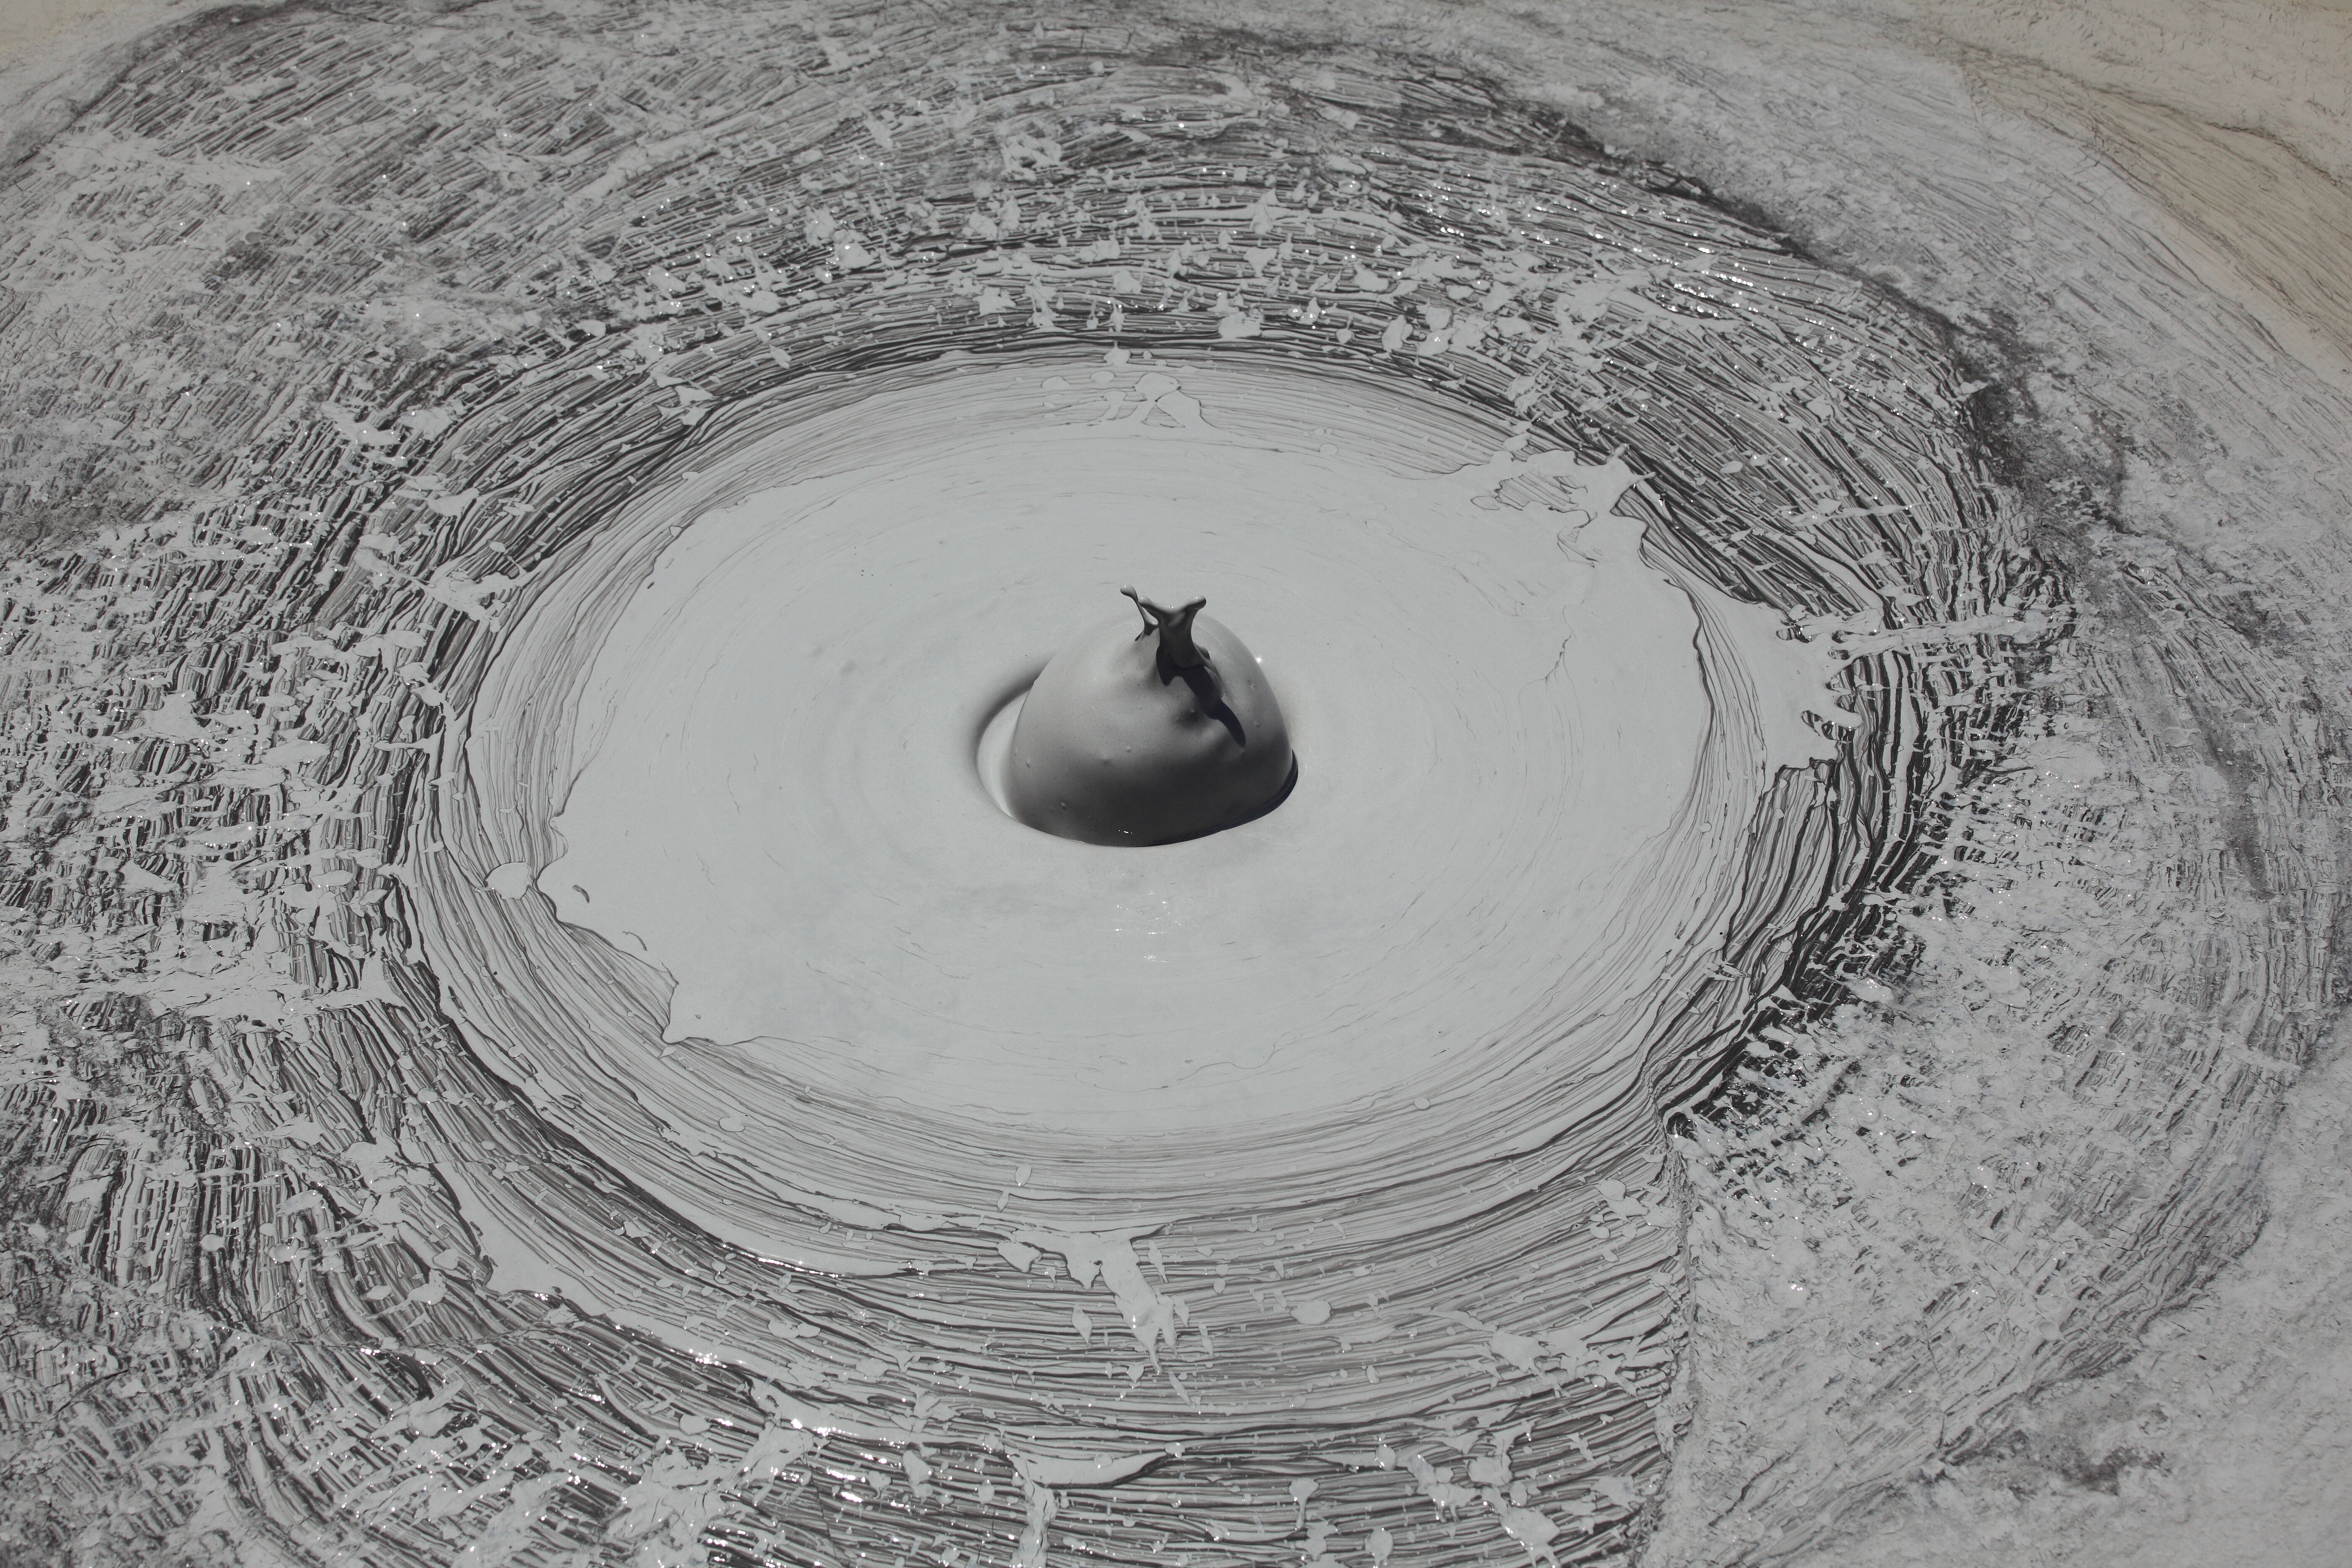
spring, high, mud, material, circle, sketch, drawing, hot, symmetry, 5d, hires, shape, markii, hi, res, resolution, canon70200f4l